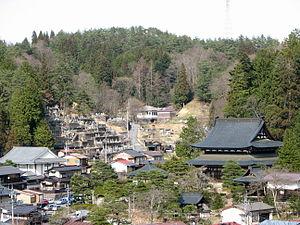
Vue du quartier Higashiyama, Takayama, préfecture de Gifu, Japon
Takayama ou Hida-Takayama est une ville située dans la préfecture de Gifu, au Japon. Du fait de ses nombreux monuments historiques, elle est surnommée la « petite Kyoto ».